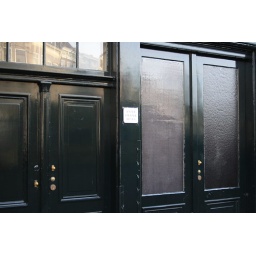
The only indication of the importance of this house is the little white plaque in the centre. Anne Frank house,Amsterdam